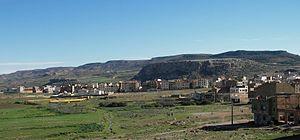
El Hajeb est une commune et ville — municipalité — de la province d'El Hajeb, dont elle est le chef-lieu, dans la région Fès-Meknès, au Maroc.